List of military rations

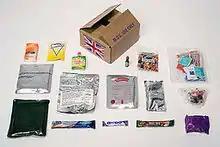
24-hour Multi-Climate Ration Pack for British troops in the Iraq War and War in Afghanistan, 2009

The UK provides the Operational Ration Pack, General Purpose. Packed inside a small cardboard box, each ration has enough retort-pouched and canned foods to feed one soldier for 24 hours. Seven menus (plus vegetarian and religious variants) provide two precooked meals (Breakfast and Main Meal) plus a midday snack. Example (Menu A) Breakfast: Hamburger and beans, Instant Porridge. All ration packs also contain Oatmeal Block, Fruit Biscuits, Biscuits Brown (a more compact alternative to bread), a sachet of instant soup and jam or yeast extract (a Marmite like spread) for a lunchtime snack, and chocolate (in the form of a specially made Yorkie bar which is flatter than civilian bars, or, more recently, a simple unbranded bar of milk chocolate), though this has been phased out with the introduction of the more recent multi-climate ration packs, and boiled sweets (hard candy) for snacking whilst on patrol, or in free time. Main Meal: Instant soup, Chicken with Mushroom and Pasta, Treacle Pudding. Each pack also contains instant coffee, tea bags, creamer, sugar, hot cocoa mix, beef/vegetable stock powder, lemon/orange powder or Lucozade electrolyte powder, matches, packet of tissues, chewing-gum, a small bottle of Tabasco sauce, and water purifying tablets. They sometimes also contain chicken and herb pâté. Also available are Kosher/Halal, Vegetarian, and Hindu/Sikh specific menus. Regardless of their contents, these ration packs are referred to as Rat-Packs or Compo (short for Composite Rations) by the soldiers who eat them. In addition to containing the 24-hour ration, the outside of the cardboard box has a range card printed on its side for use by the soldier to record key features and their range from their position. Other variations designed for specific environments exist.